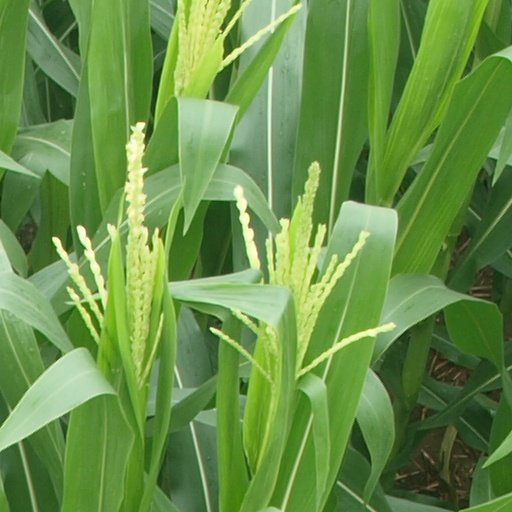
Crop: maize; corn